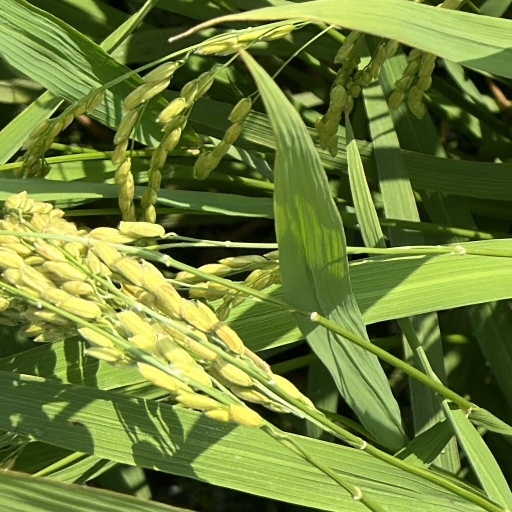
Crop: rice